Deep Blue (chess computer)

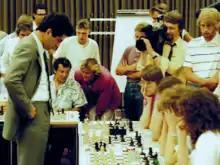
Garry Kasparov playing a simultaneous exhibition in 1985

Subsequent to its predecessor Deep Thought's 1989 loss to Garry Kasparov, Deep Blue played Kasparov twice more. In the first game of the first match, which took place from 10 to 17 February 1996, Deep Blue became the first machine to win a chess game against a reigning world champion under regular time controls. However, Kasparov won three and drew two of the following five games, beating Deep Blue by 4–2 at the close of the match.